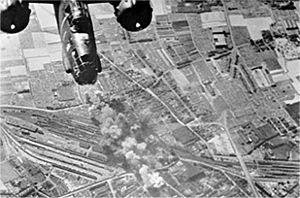
1ᵉʳ janvier : remaniement ministériel. Le pronazi Joseph Darnand est nommé secrétaire général au maintien de l'ordre.
Lorsque les Alliés lancent le débarquement de Normandie le jour J, ils ont une maitrise quasi absolue du ciel du nord-ouest européen. Les opérations aériennes pendant la bataille de Normandie formeront un élément décisif de cette bataille, même si le bocage normand et l'habile défense allemande ainsi qu'une météo défavorable en limiteront la portée. Elle permettra néanmoins aux Alliés d'empêcher tout mouvement de jour et de concentration de troupes allemandes et d'annihiler leurs capacités offensives, ralentissant considérablement le renforcement du front allemand, puis le réapprovisionnement de leurs troupes. La reconnaissance aérienne, combinée au déchiffrage du code allemand, donnera également un avantage décisif aux Alliés dans le renseignement.
La gare de Tourcoing est une gare ferroviaire française des lignes de Fives à Mouscron et de Somain à Halluin, située sur le territoire de la commune de Tourcoing, dans le département du Nord, en région Hauts-de-France.